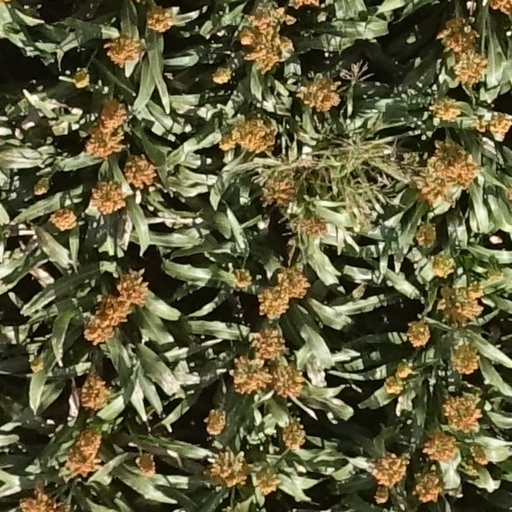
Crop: sorghum